Bath, Somerset

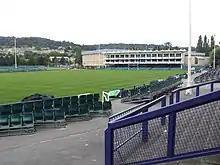
The Recreation Ground

One of Bath's principal industries is tourism, with annually more than one million staying visitors and 3.8 million day visitors. The visits mainly fall into the categories of heritage tourism and cultural tourism, aided by the city's selection in 1987 as a World Heritage Site in recognition of its international cultural importance. All significant stages of the history of England are represented within the city, from the Roman Baths (including their significant Celtic presence), to Bath Abbey and the Royal Crescent, to the more recent Thermae Bath Spa.